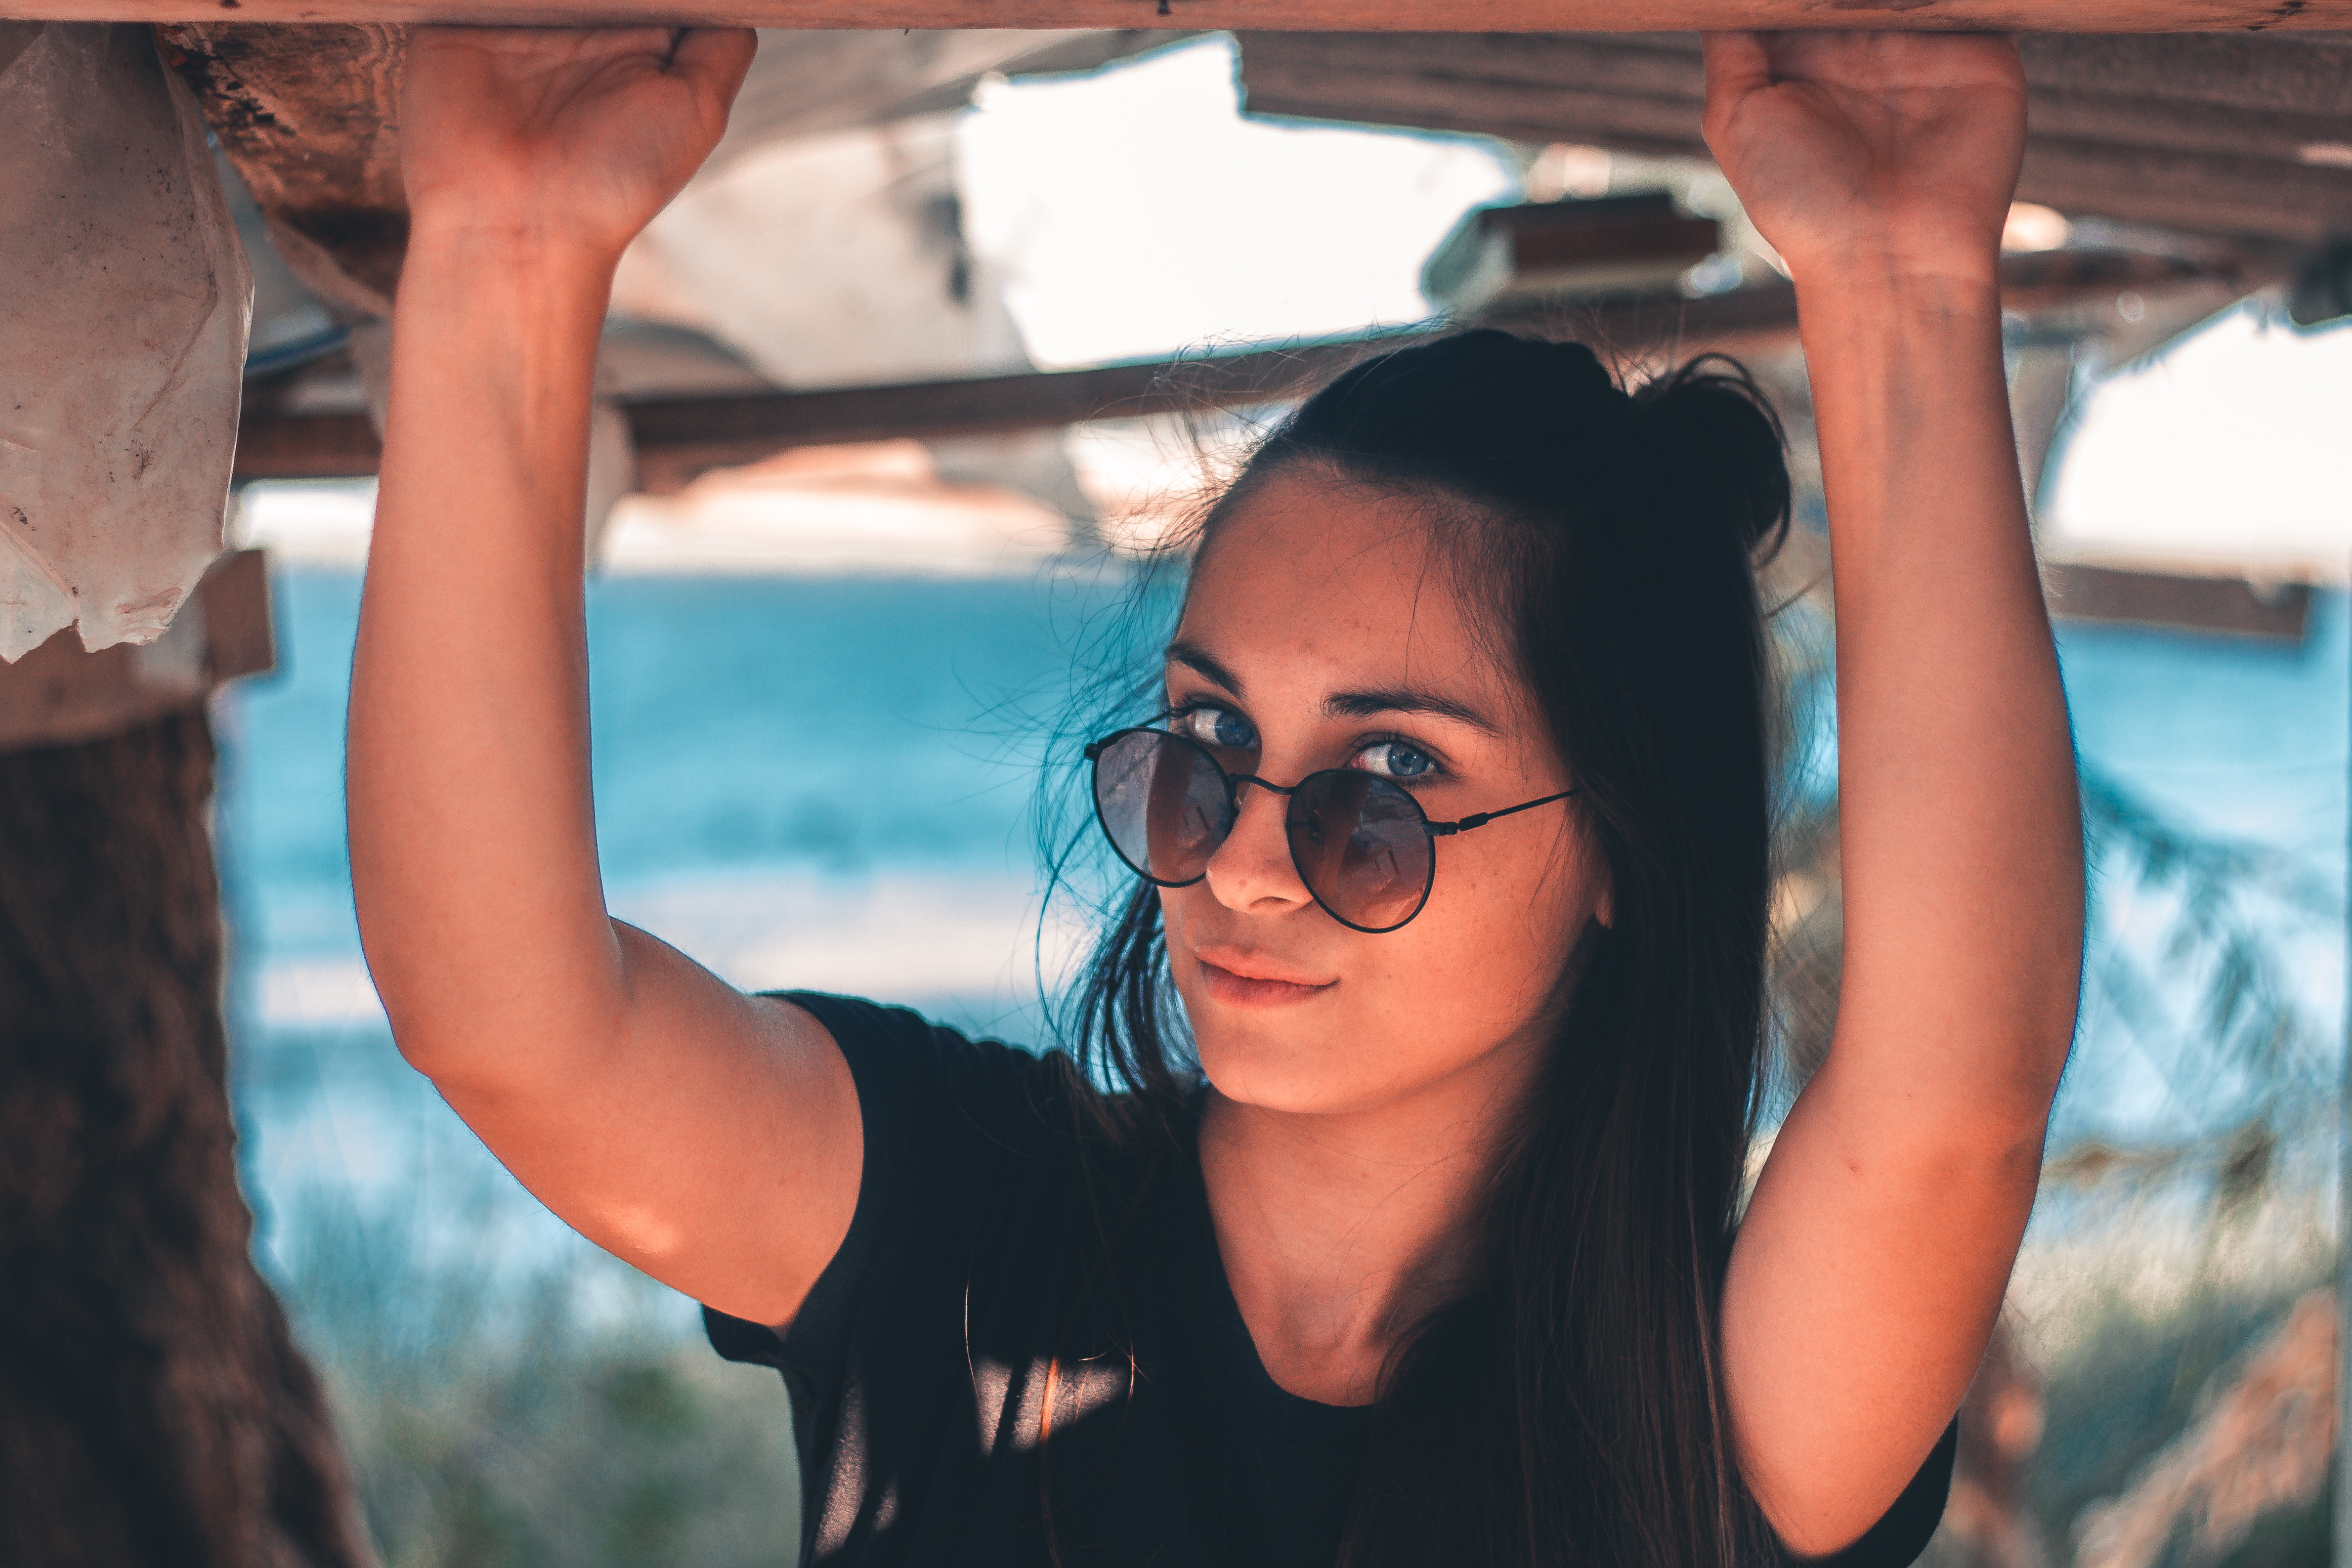
eyewear, sunglasses, glasses, photograph, vision care, beauty, girl, human hair color, lady, fun, smile, photography, vacation, cool, black hair, summer, long hair, happiness, brown hair, photo shoot